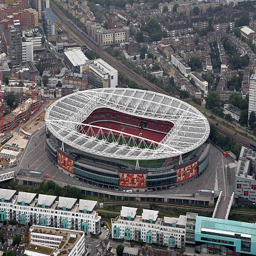
an aerial view of home .